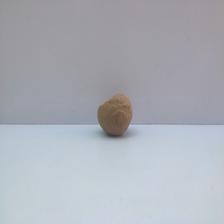
Size: Spoiled